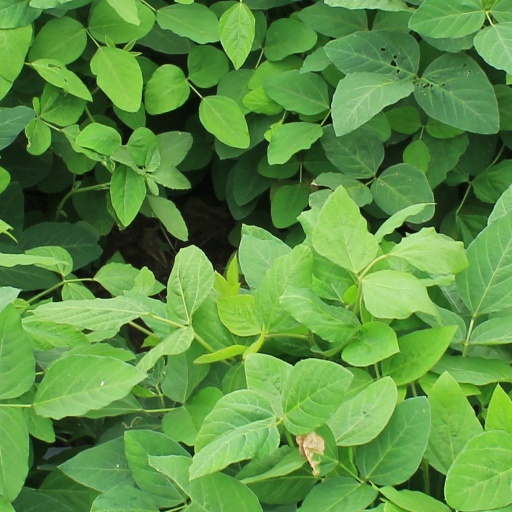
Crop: soybean